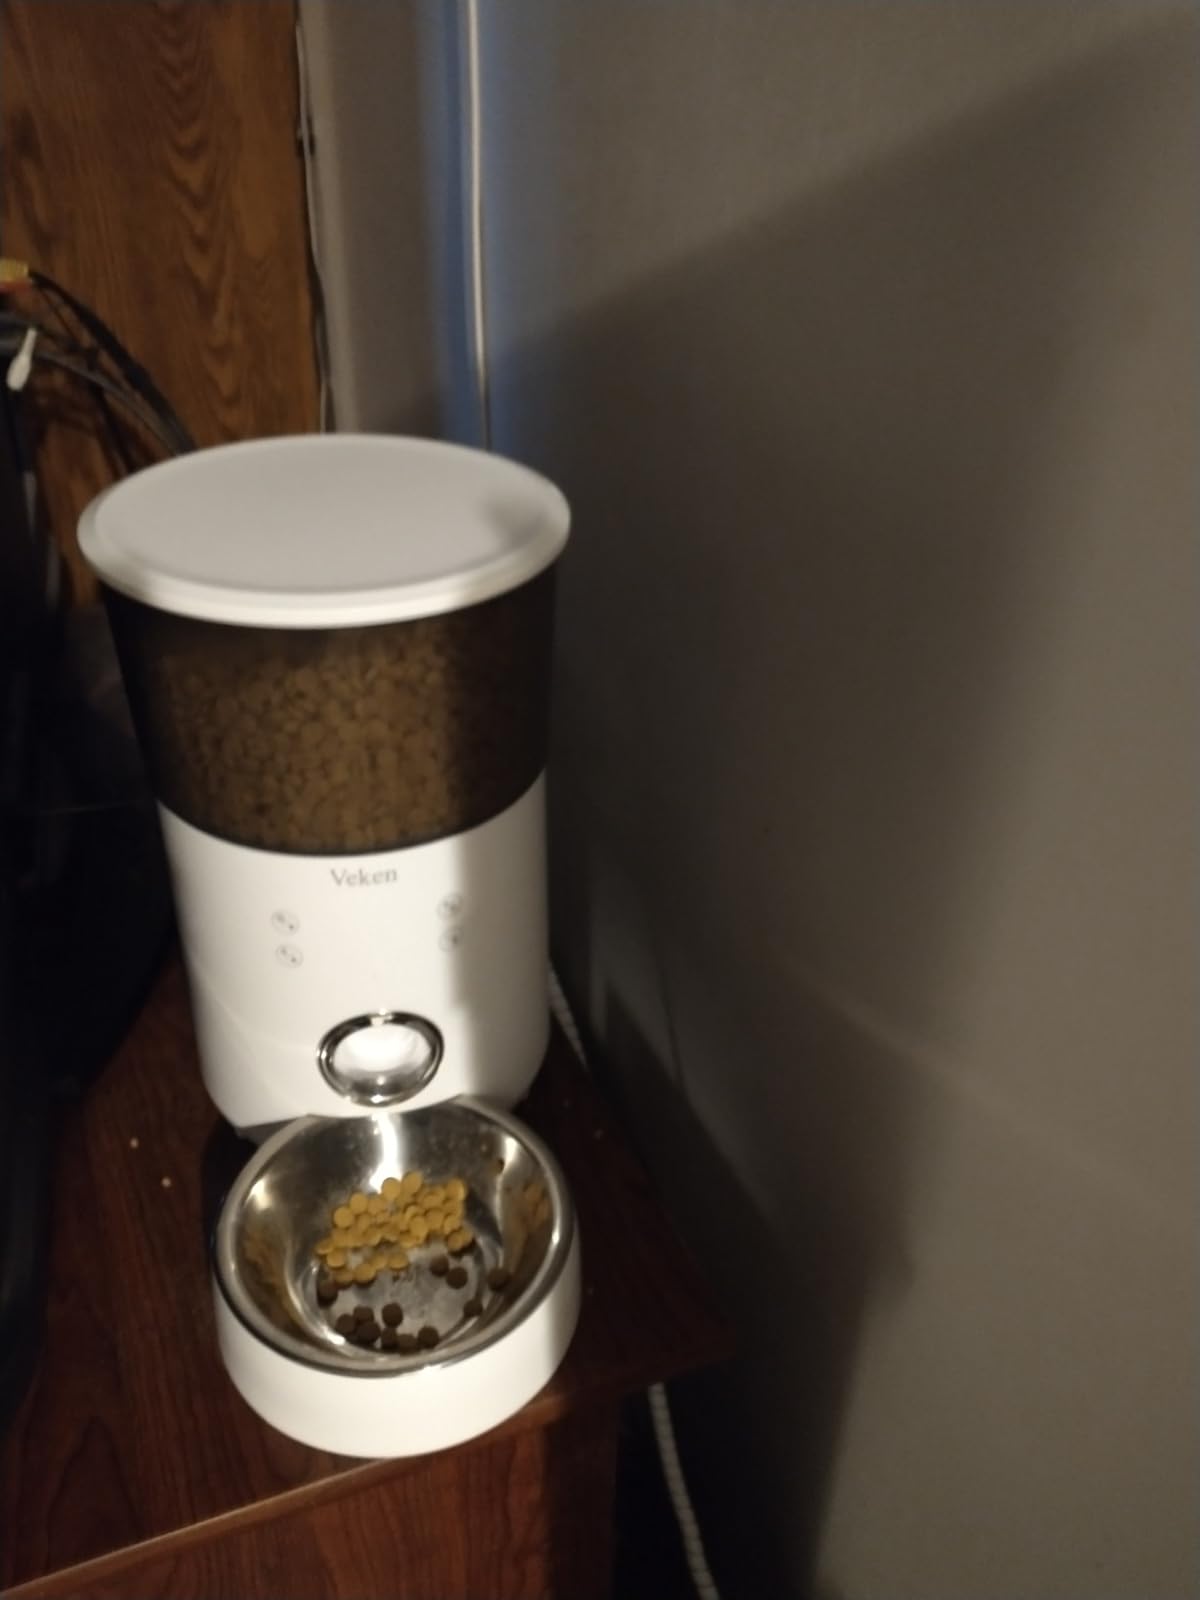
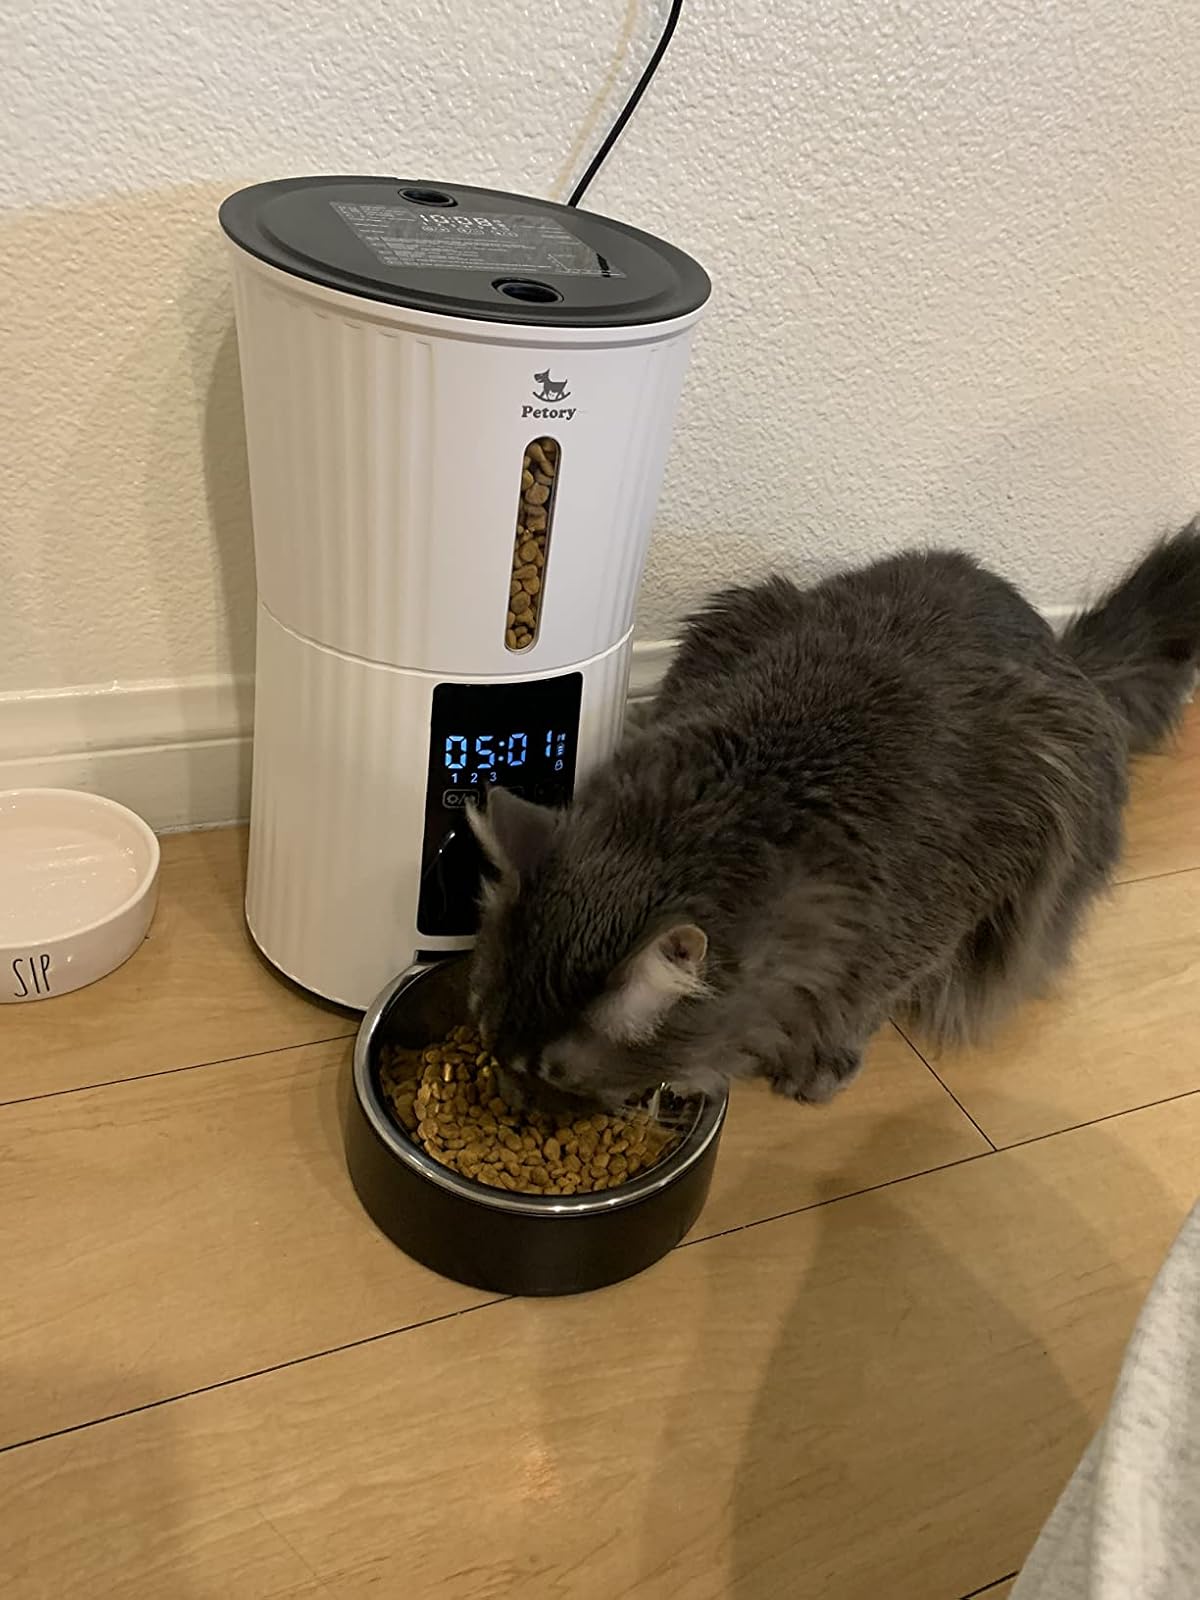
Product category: items_feeder
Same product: no